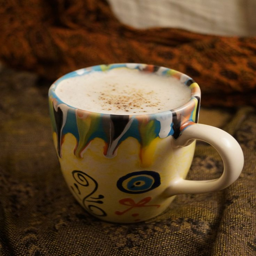
this drink is based on a winter - time beverage called